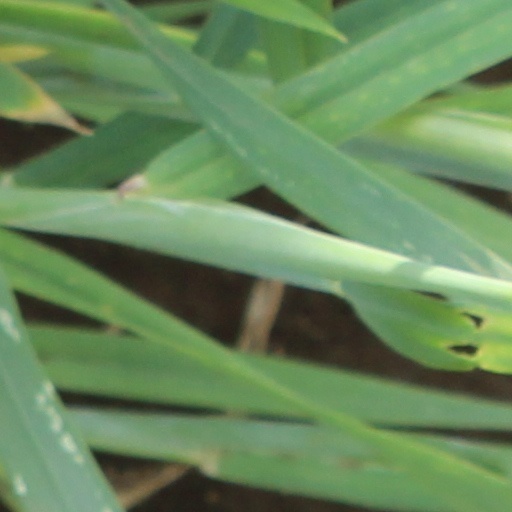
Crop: wheat